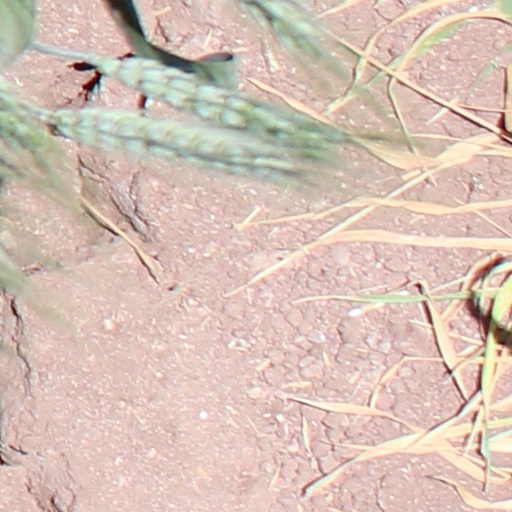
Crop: wheat